Ingo Schwichtenberg

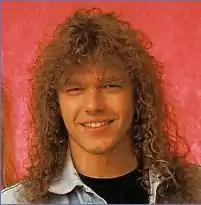

Ingo "Mr. Smile" Schwichtenberg (18 May 1965 – 8 March 1995) was a German drummer and one of the founding members of the power metal band Helloween.